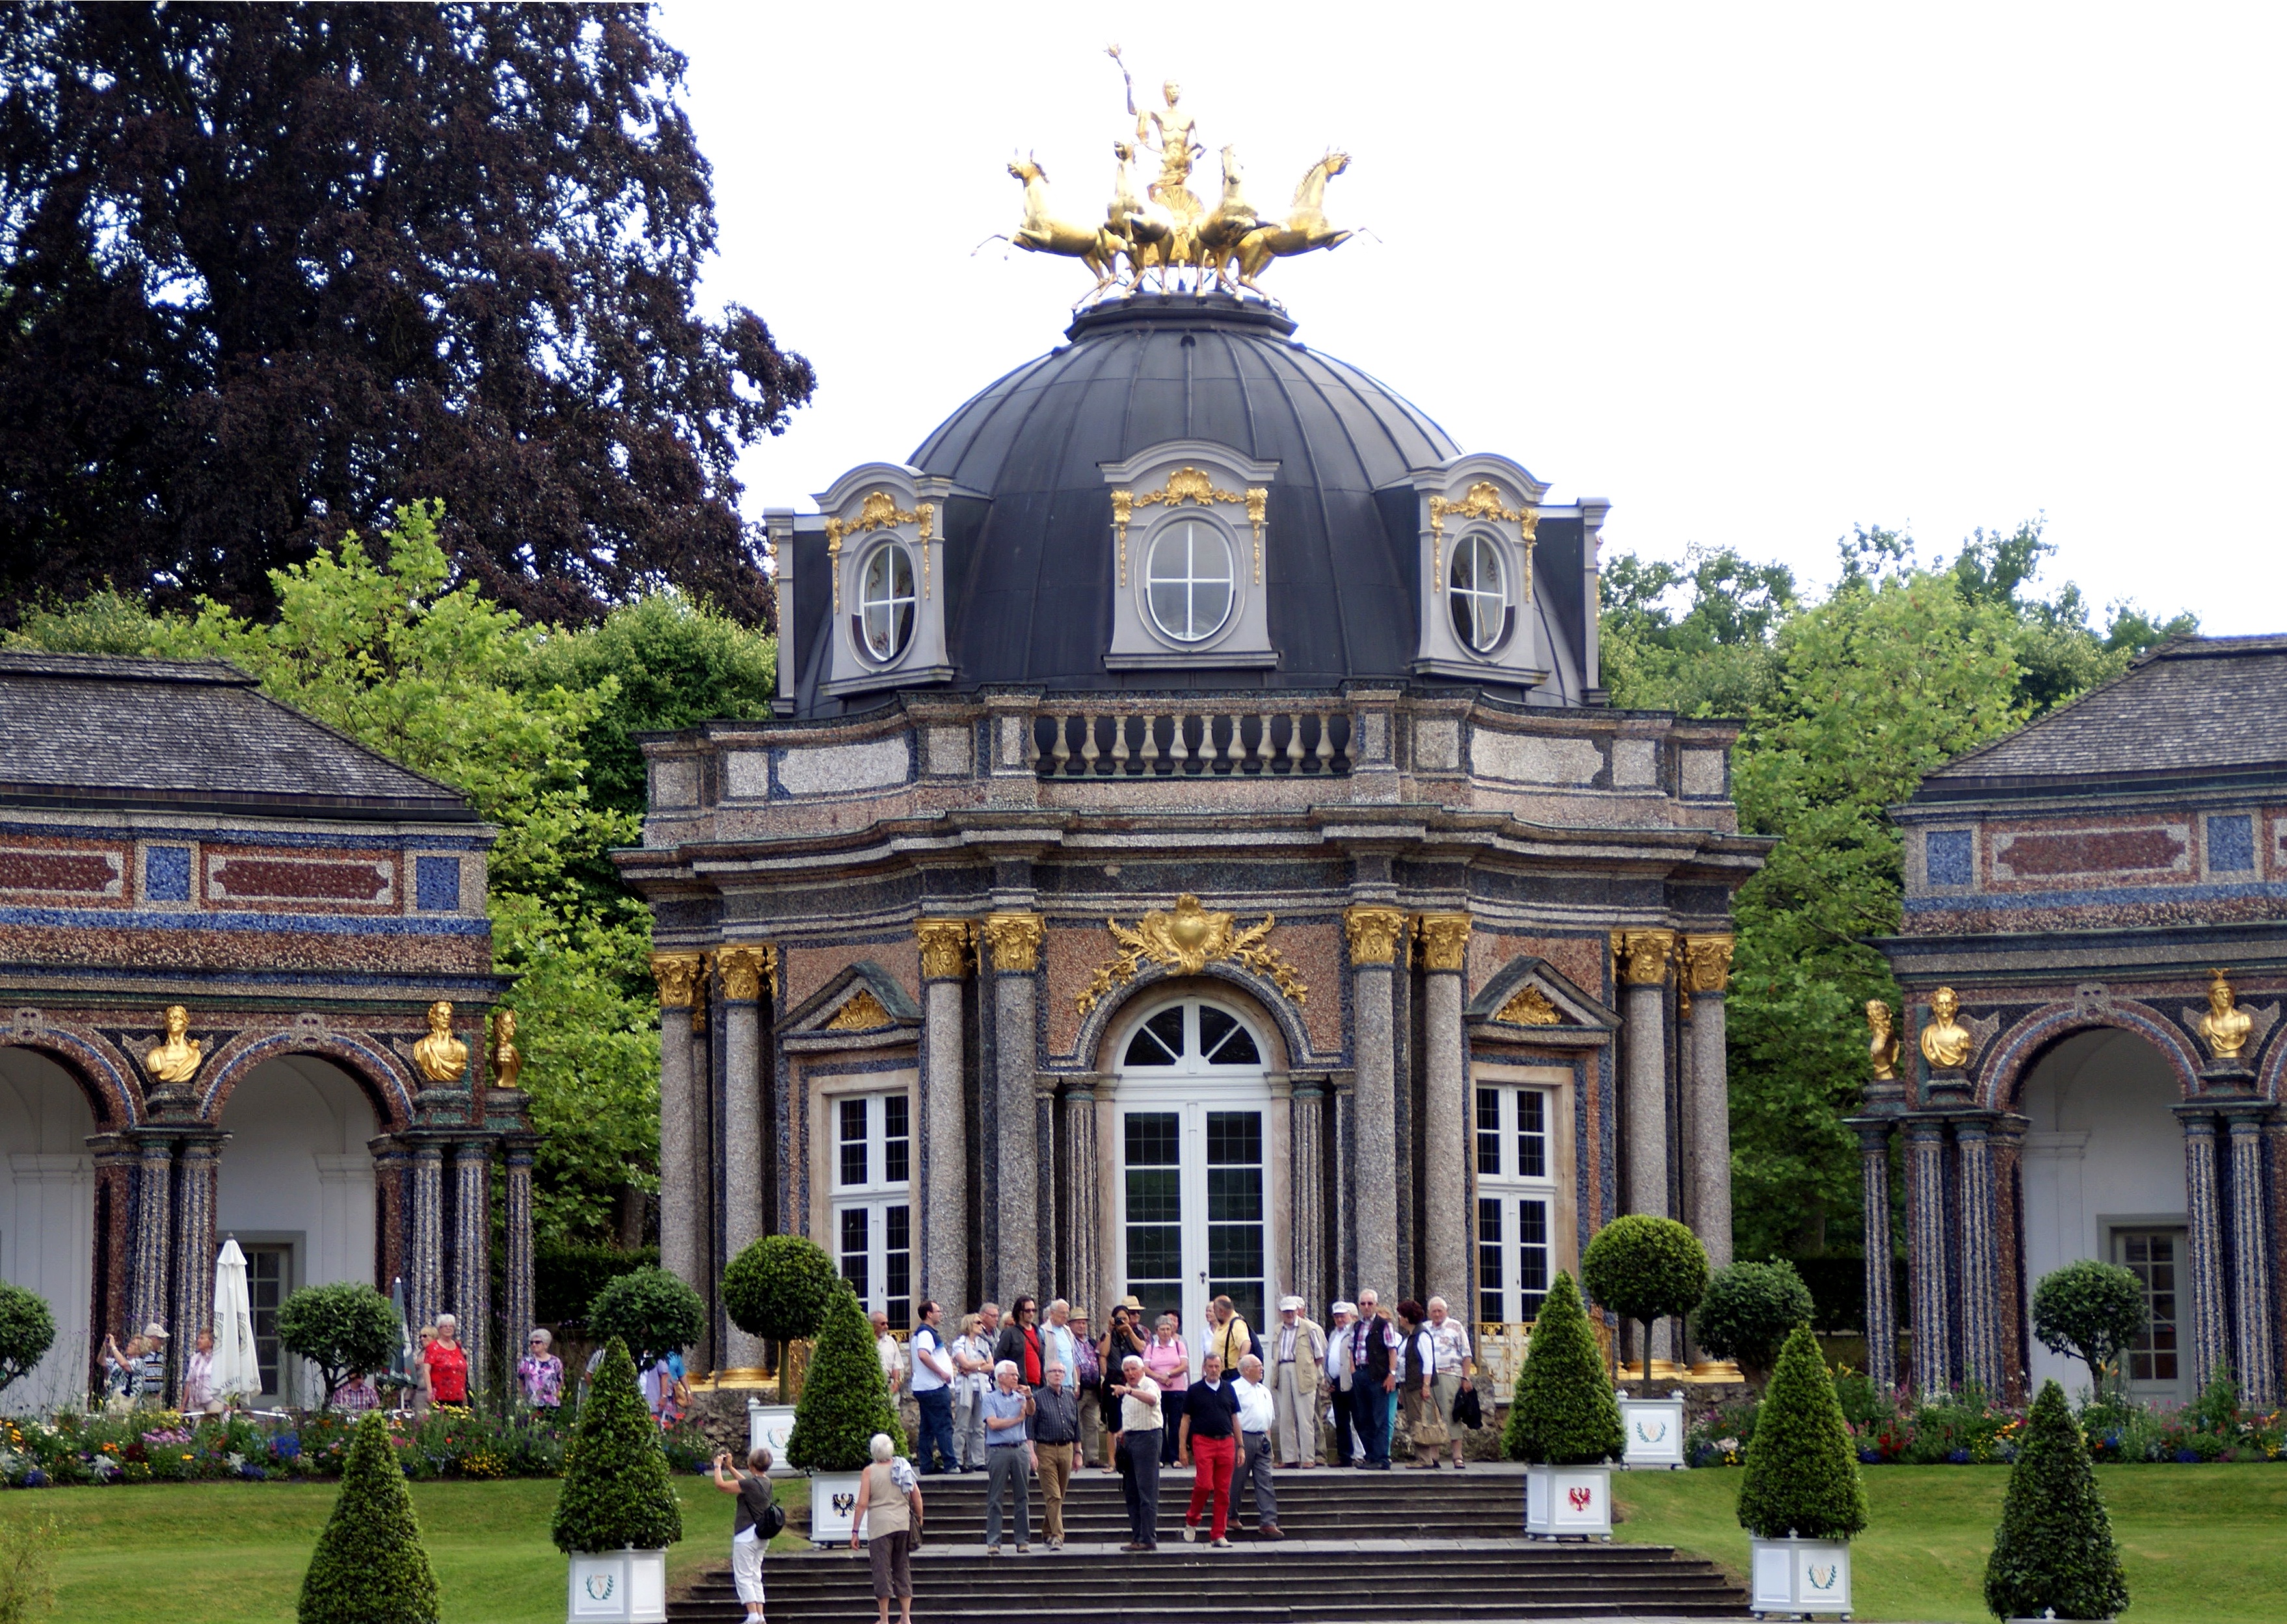
mansion, building, palace, romantic, landmark, church, chapel, place of worship, temple, monastery, shrine, germany, synagogue, estate, hermitage, historically, middle ages, visitors, cultural heritage, w rttemberg, visitor attraction, concluded bayreuth, wagner, operas